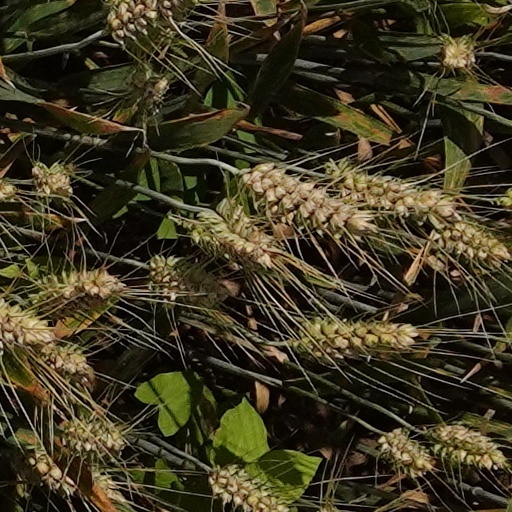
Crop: wheat